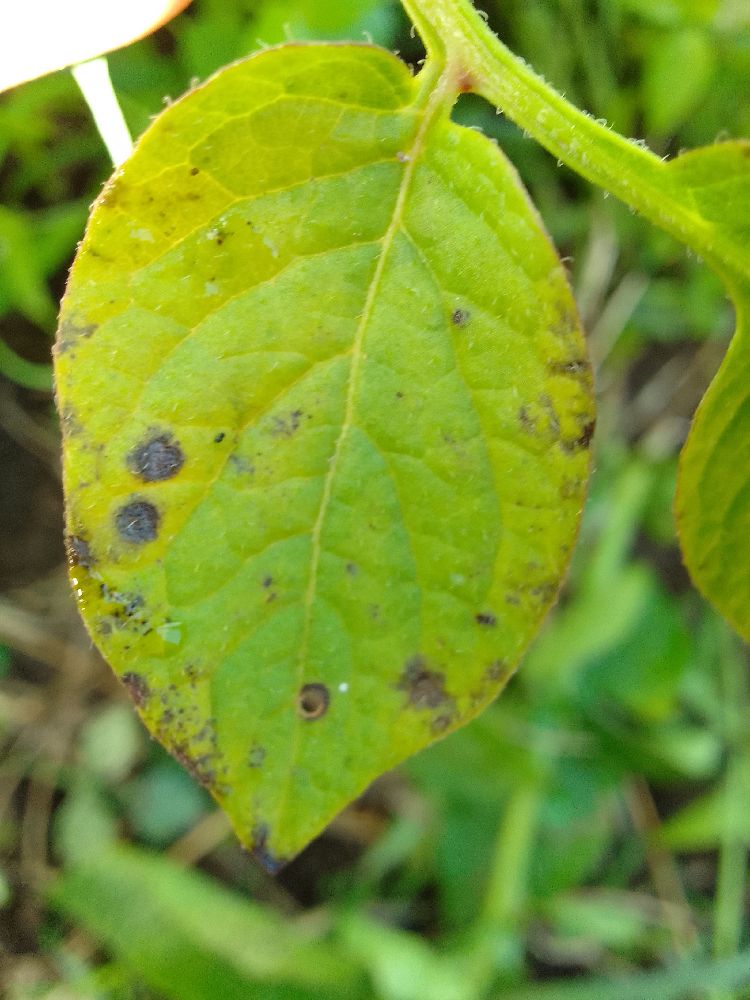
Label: Early blight